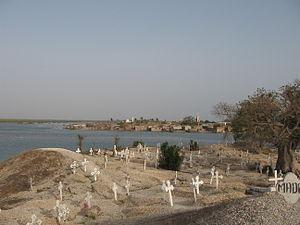
L’histoire du Sénégal – avant l'accession du pays à son indépendance en 1960 – s'inscrit d'abord dans celle d'entités plus larges telles que, successivement, le Sahara, le Soudan, la Sénégambie ou l'Afrique-Occidentale française, avant d'être associée à l'époque contemporaine à celle des États voisins du Sahel africain.
Il s'agit d'une chronologie de l'histoire et le développement de la religion sérère et du peuple sérère du Sénégal, de Gambie et de Mauritanie. L'histoire du peuple sérère remonte à des milliers d'années. Cette chronologie donne simplement un aperçu de leur histoire, composée de calibrées archéologiques découvertes dans les pays sérère, la religion sérère, la politique sérère, la royauté sérère, etc. Dates sont donnés en fonction de l'ère chrétienne, pas le calendrier sérère. Pour un fond de ces événements, voir la religion sérère, histoire ancienne des Sérères, lamane, états dirigés par les anciens lamanes sérères, histoire des Sérères du Moyen Âge à nos jours et sérères.